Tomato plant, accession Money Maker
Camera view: tilt-top (135 deg); turntable rotation: 270 degrees
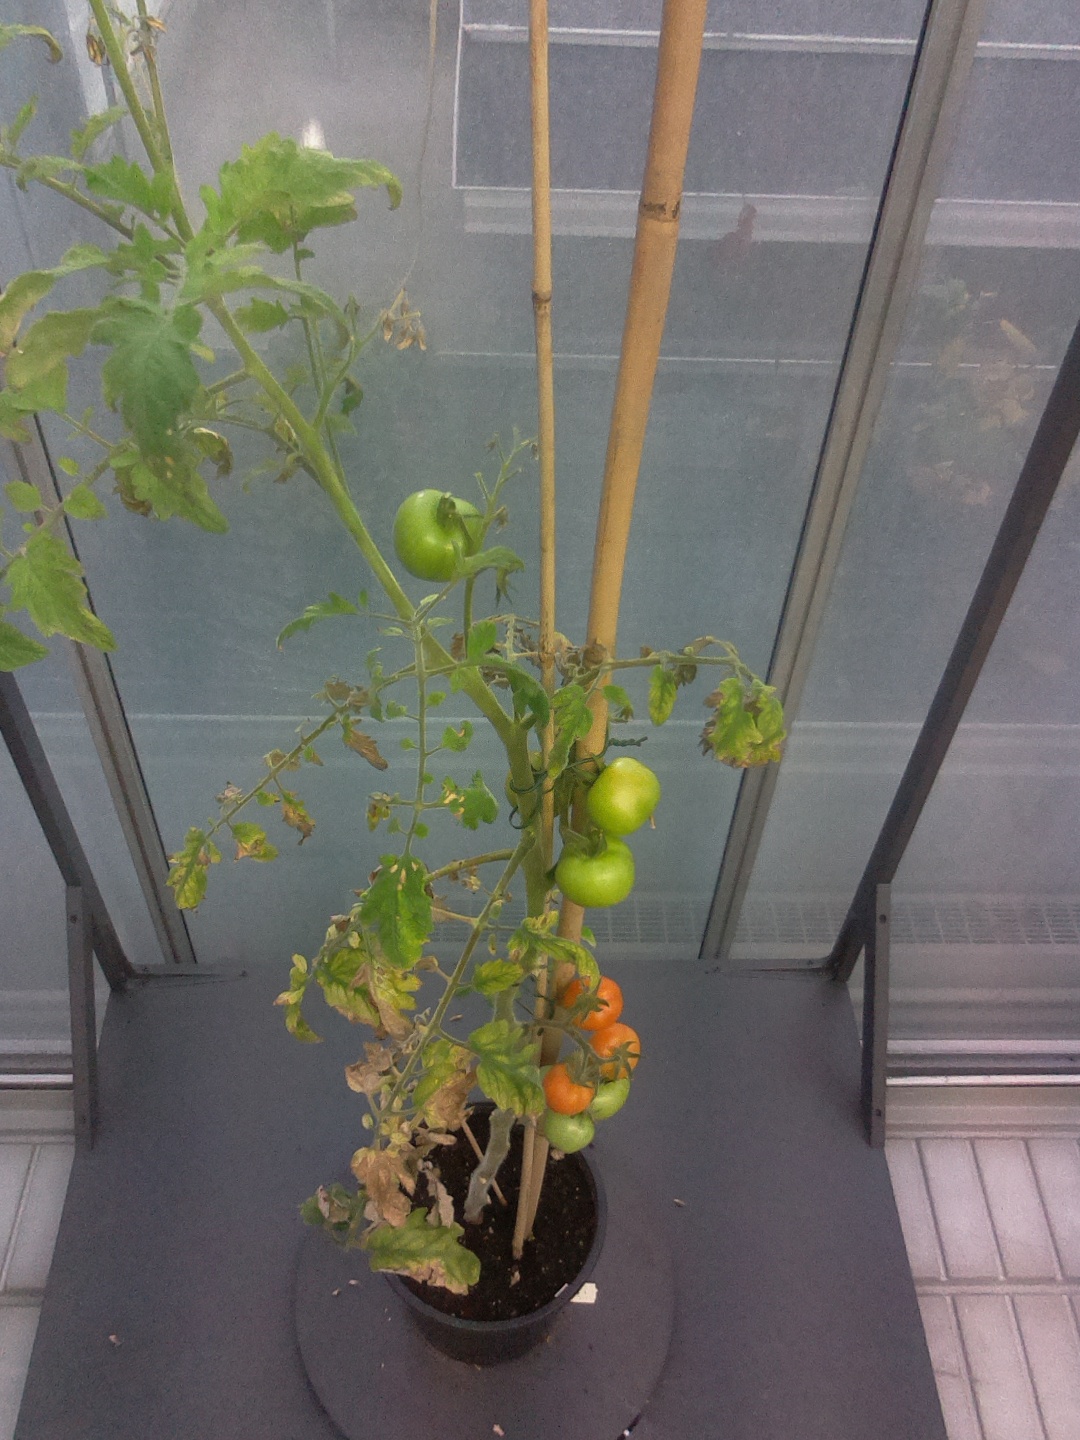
BBCH growth stage 83: 30%-40% of fruits show typical fully ripe color